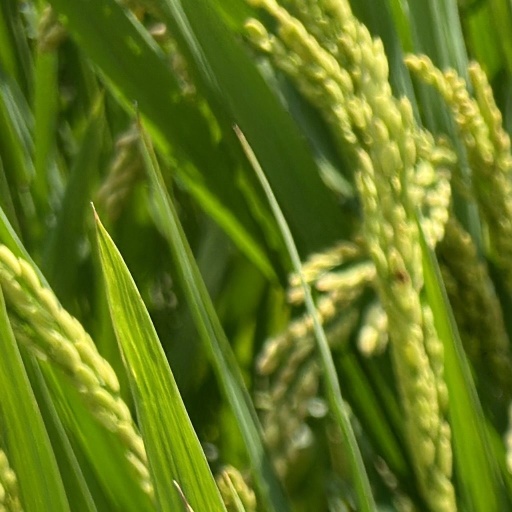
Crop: rice